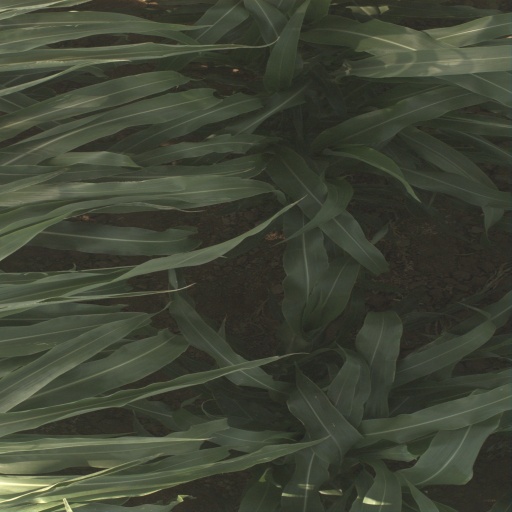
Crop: sorghum